Miss Grand South Sudan

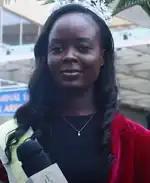
Amylia Deng, Miss Grand South Sudan 2023

The following is a list of South Sudanese representatives at the Miss Grand International contest.